Chappes, Ardennes

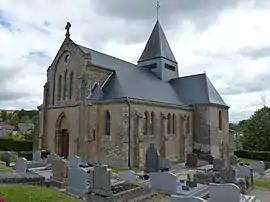
The church in Chappes

Chappes is a commune in the Ardennes department in northern France.